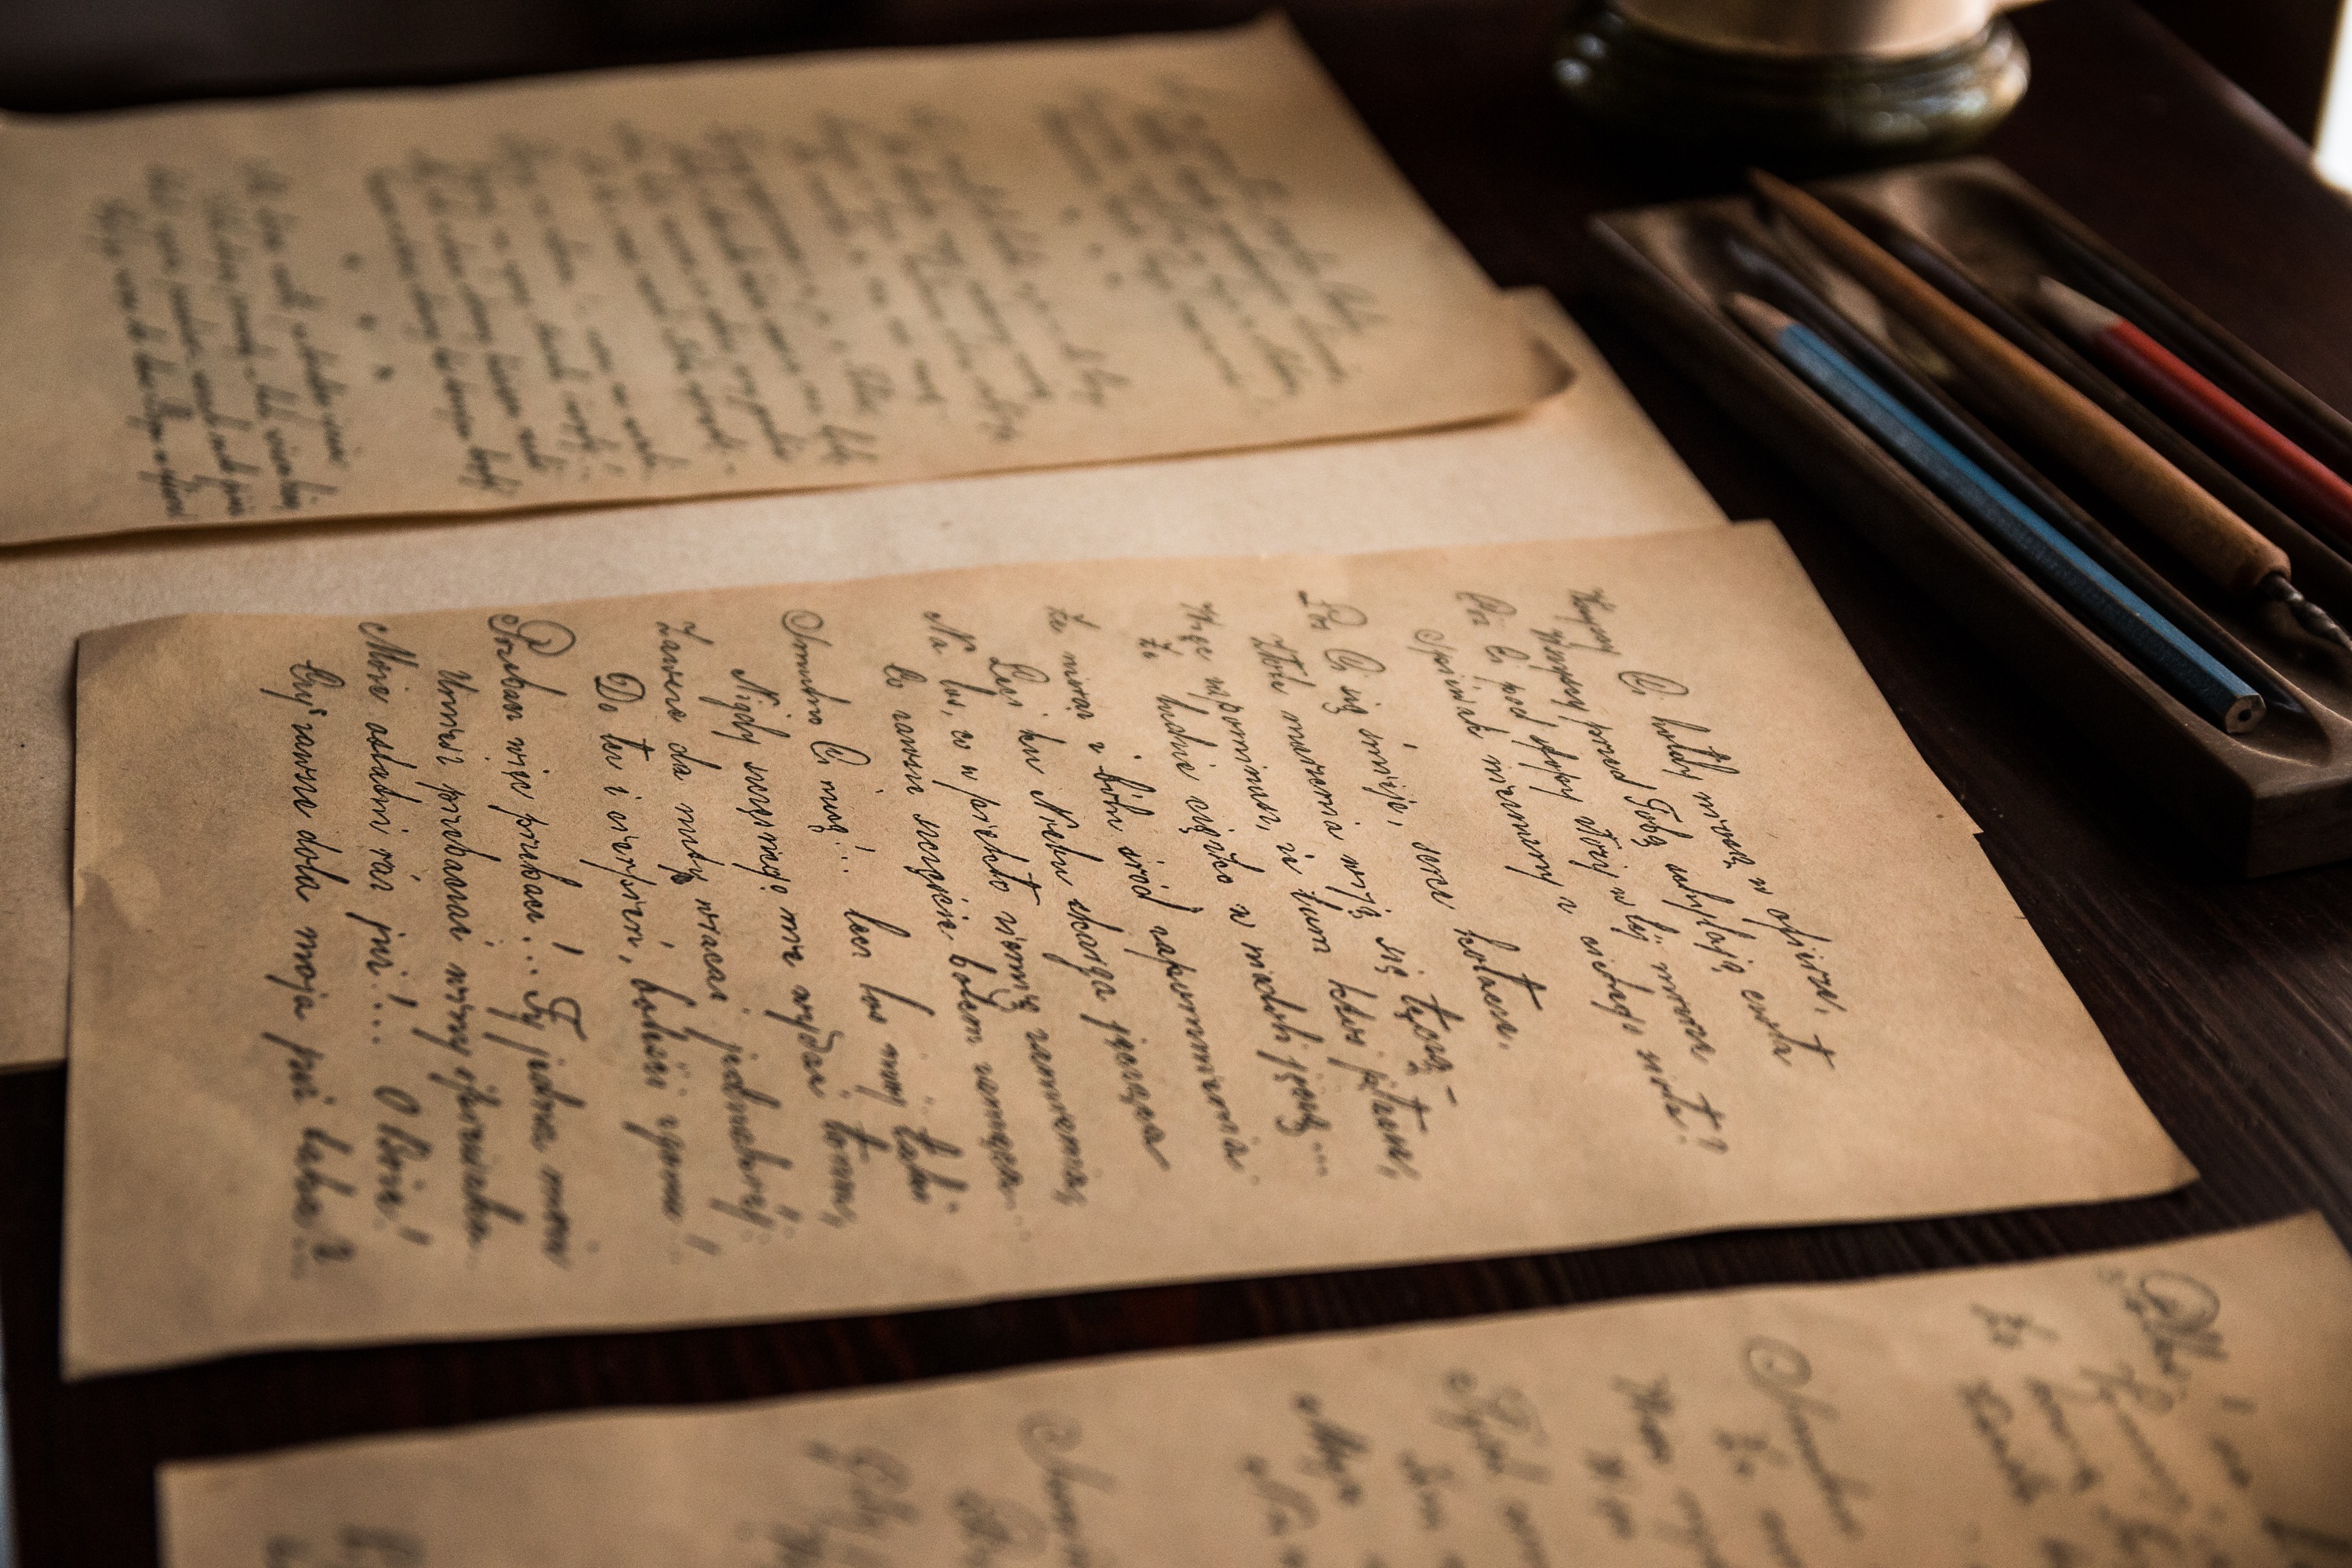
writing, book, number, old, letter, education, art, library, text, handwriting, archive, calligraphy, document, shape, kielce, old letters, zeromski, ciekoty, mas w